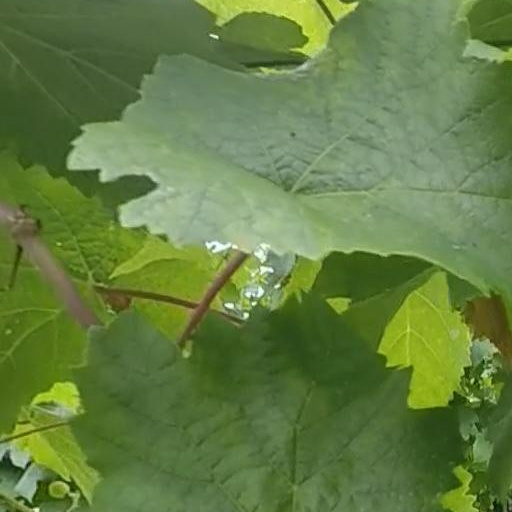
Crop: grape